Law firm

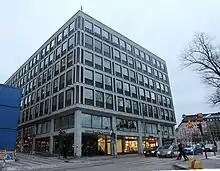
Building occupied by Hannes Snellman Attorneys Ltd, a major law firm operating in Finland, Sweden and Russia, on the Eteläesplanadi street in Helsinki, Uusimaa, Finland

Law firms can vary widely in size. The smallest law firms are lawyers practicing alone, who form the vast majority of law practices in nearly all countries.